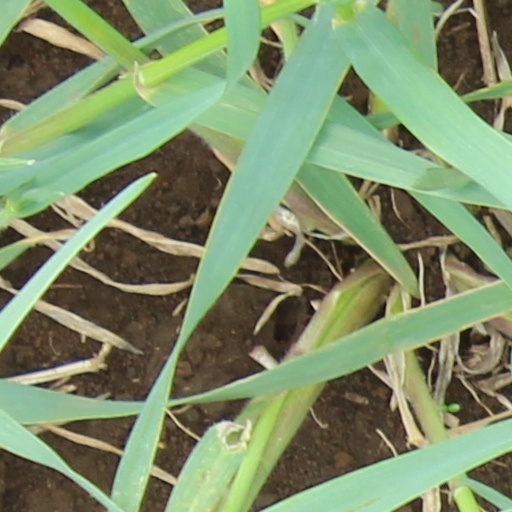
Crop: wheat